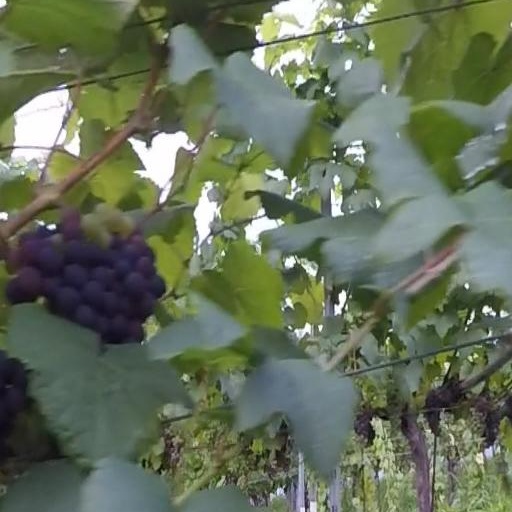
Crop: grape